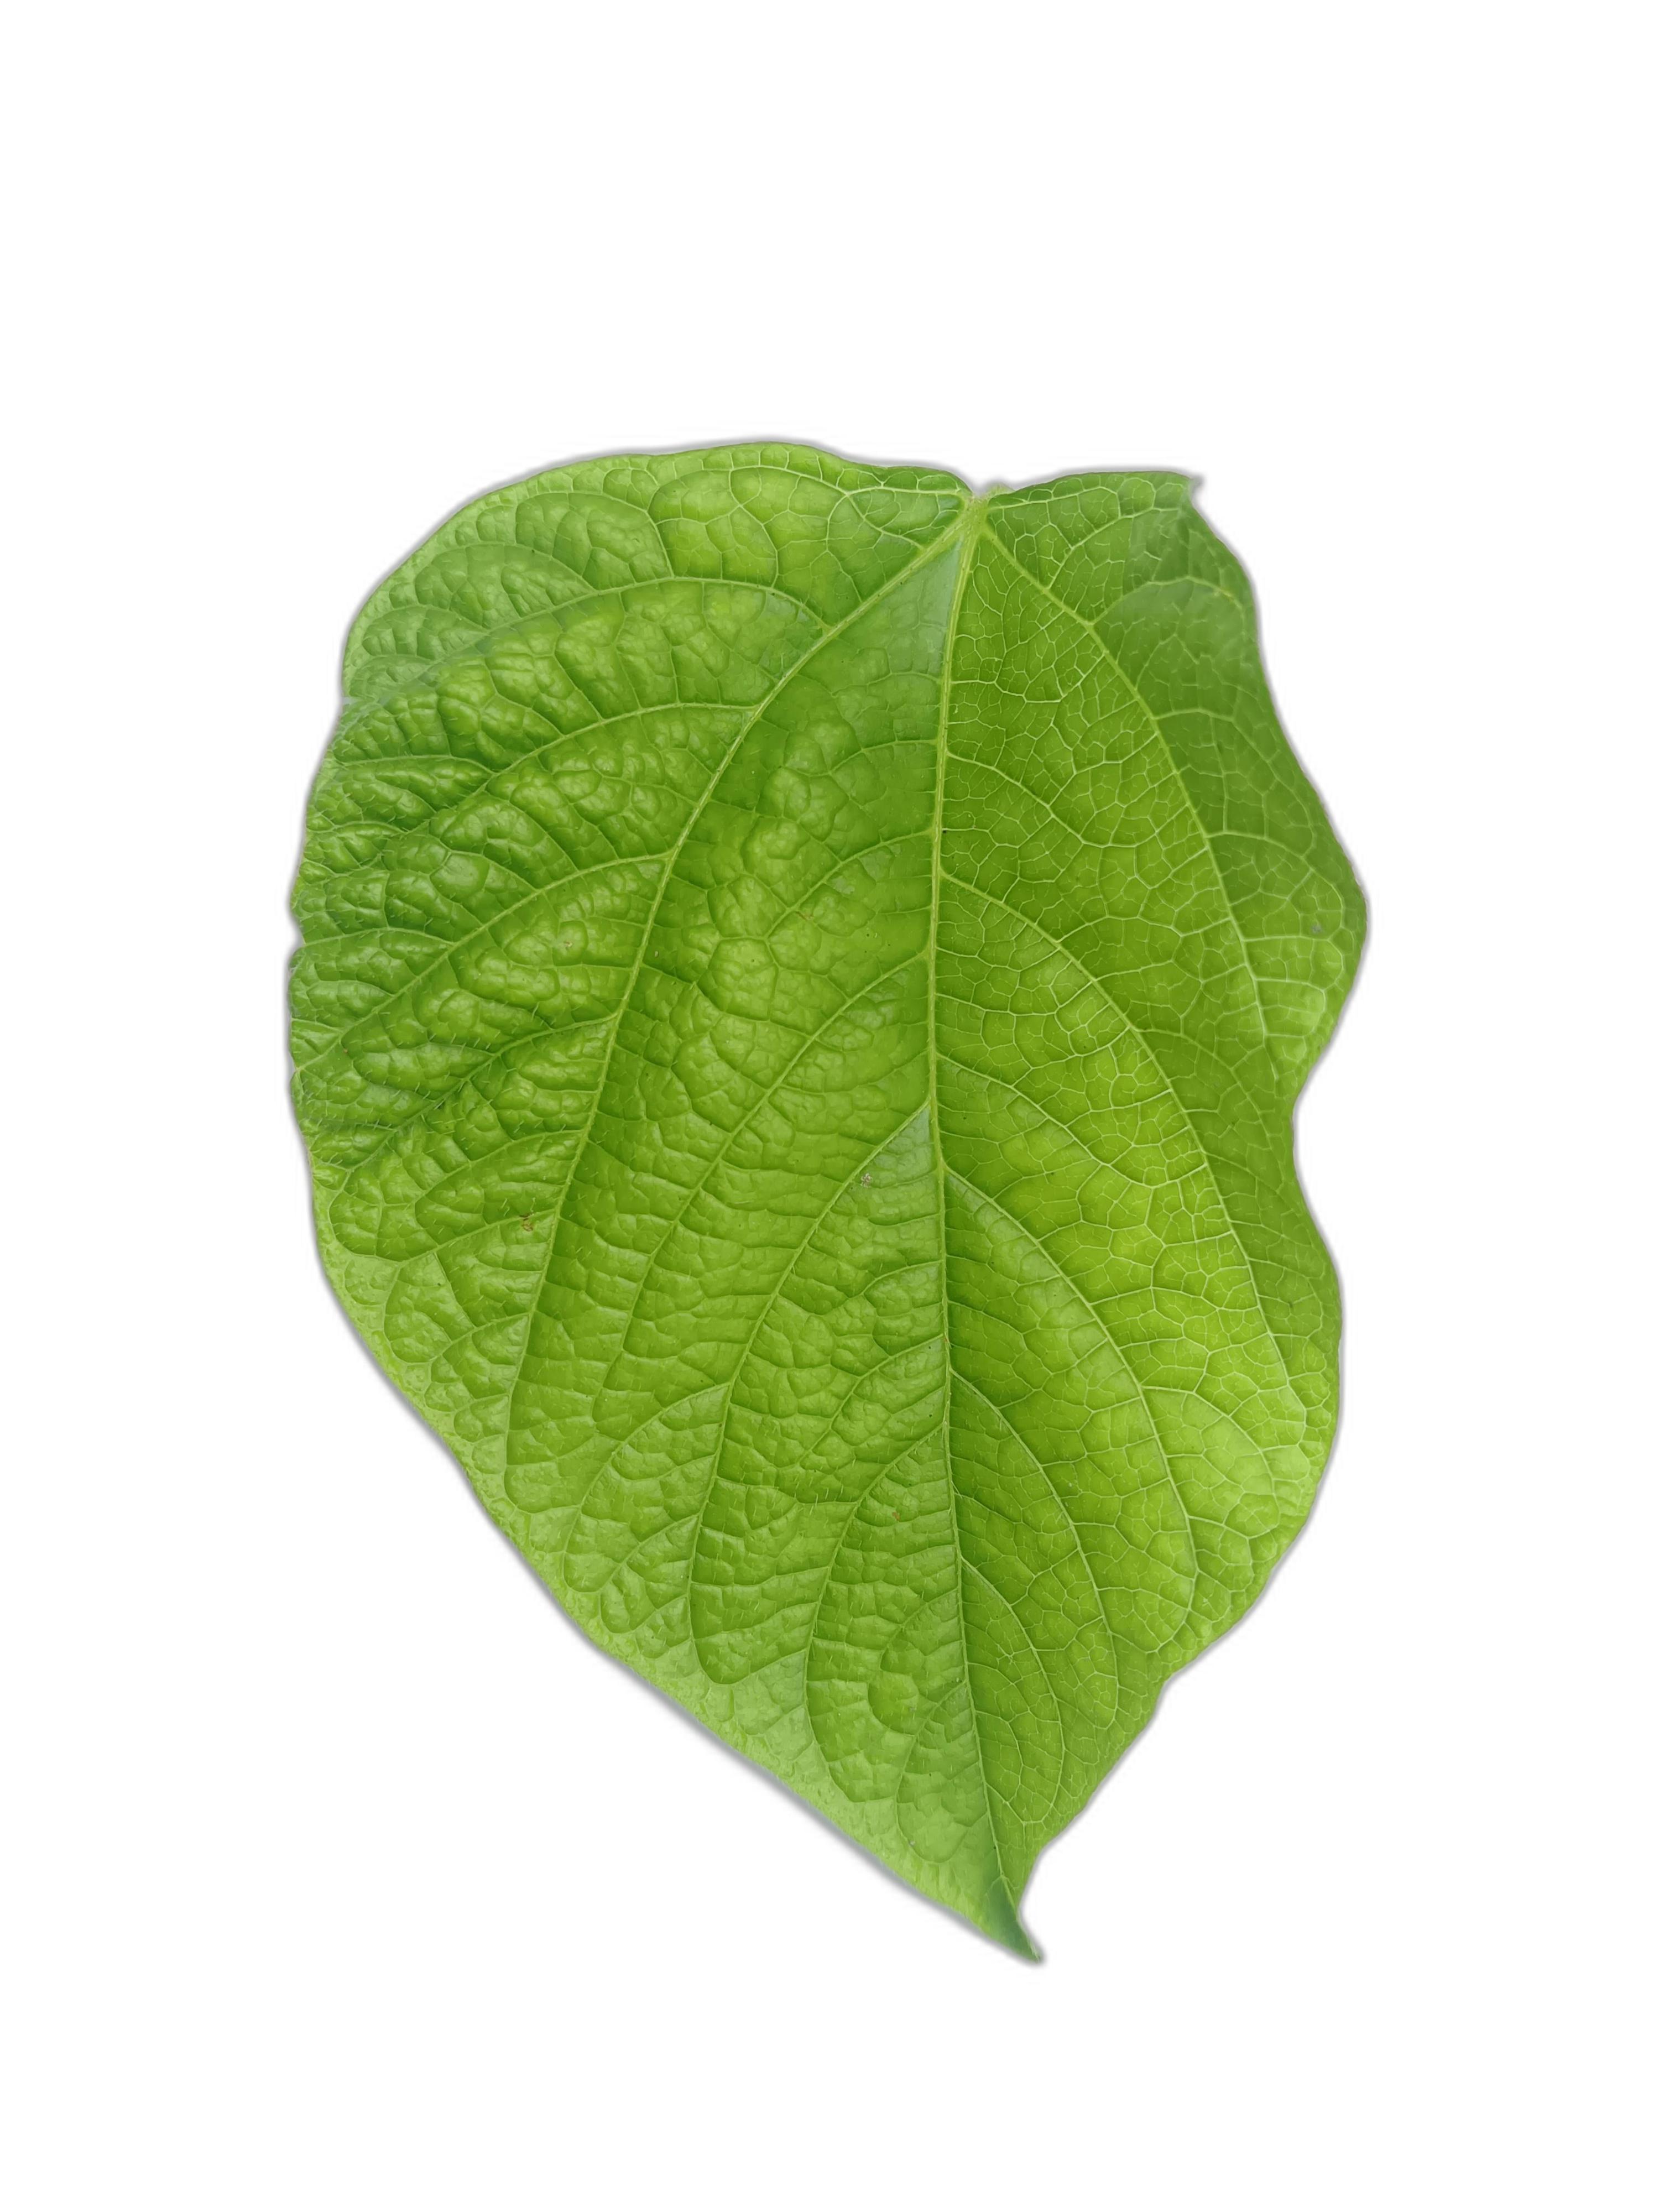
Label: Leaf Crinkle